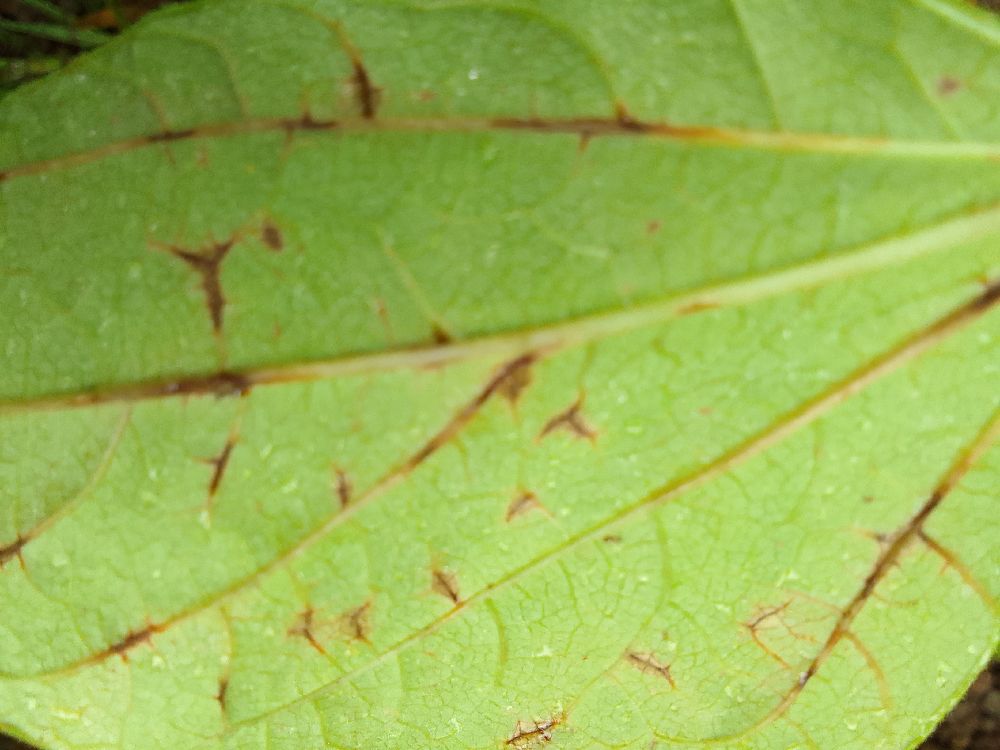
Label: anthracnose